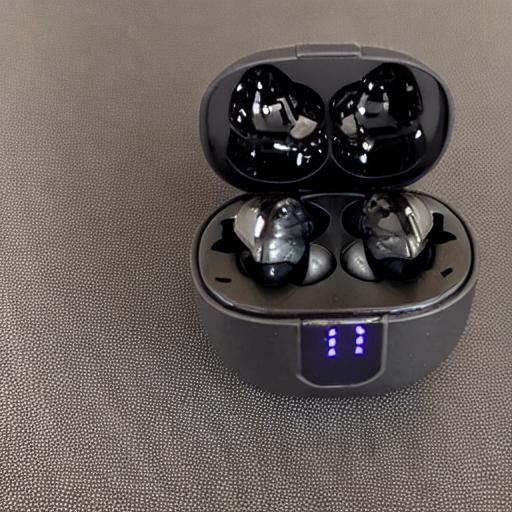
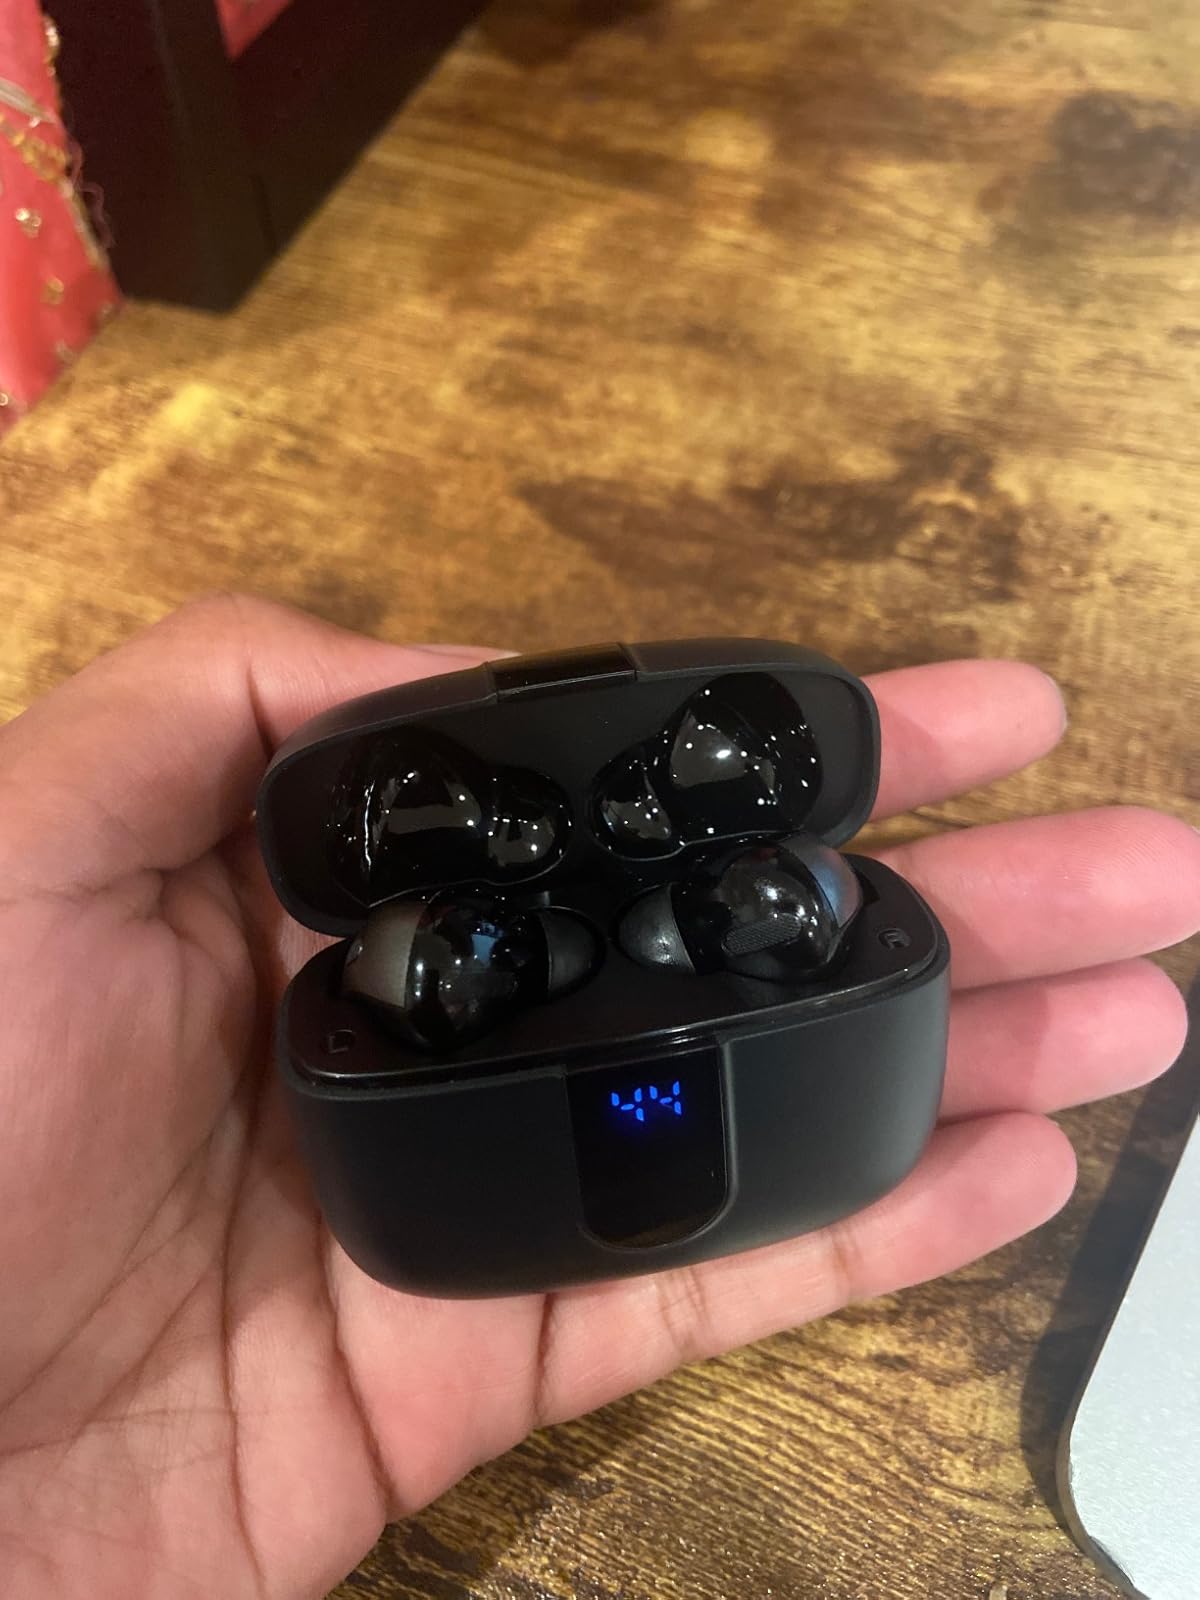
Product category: earbuds
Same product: no